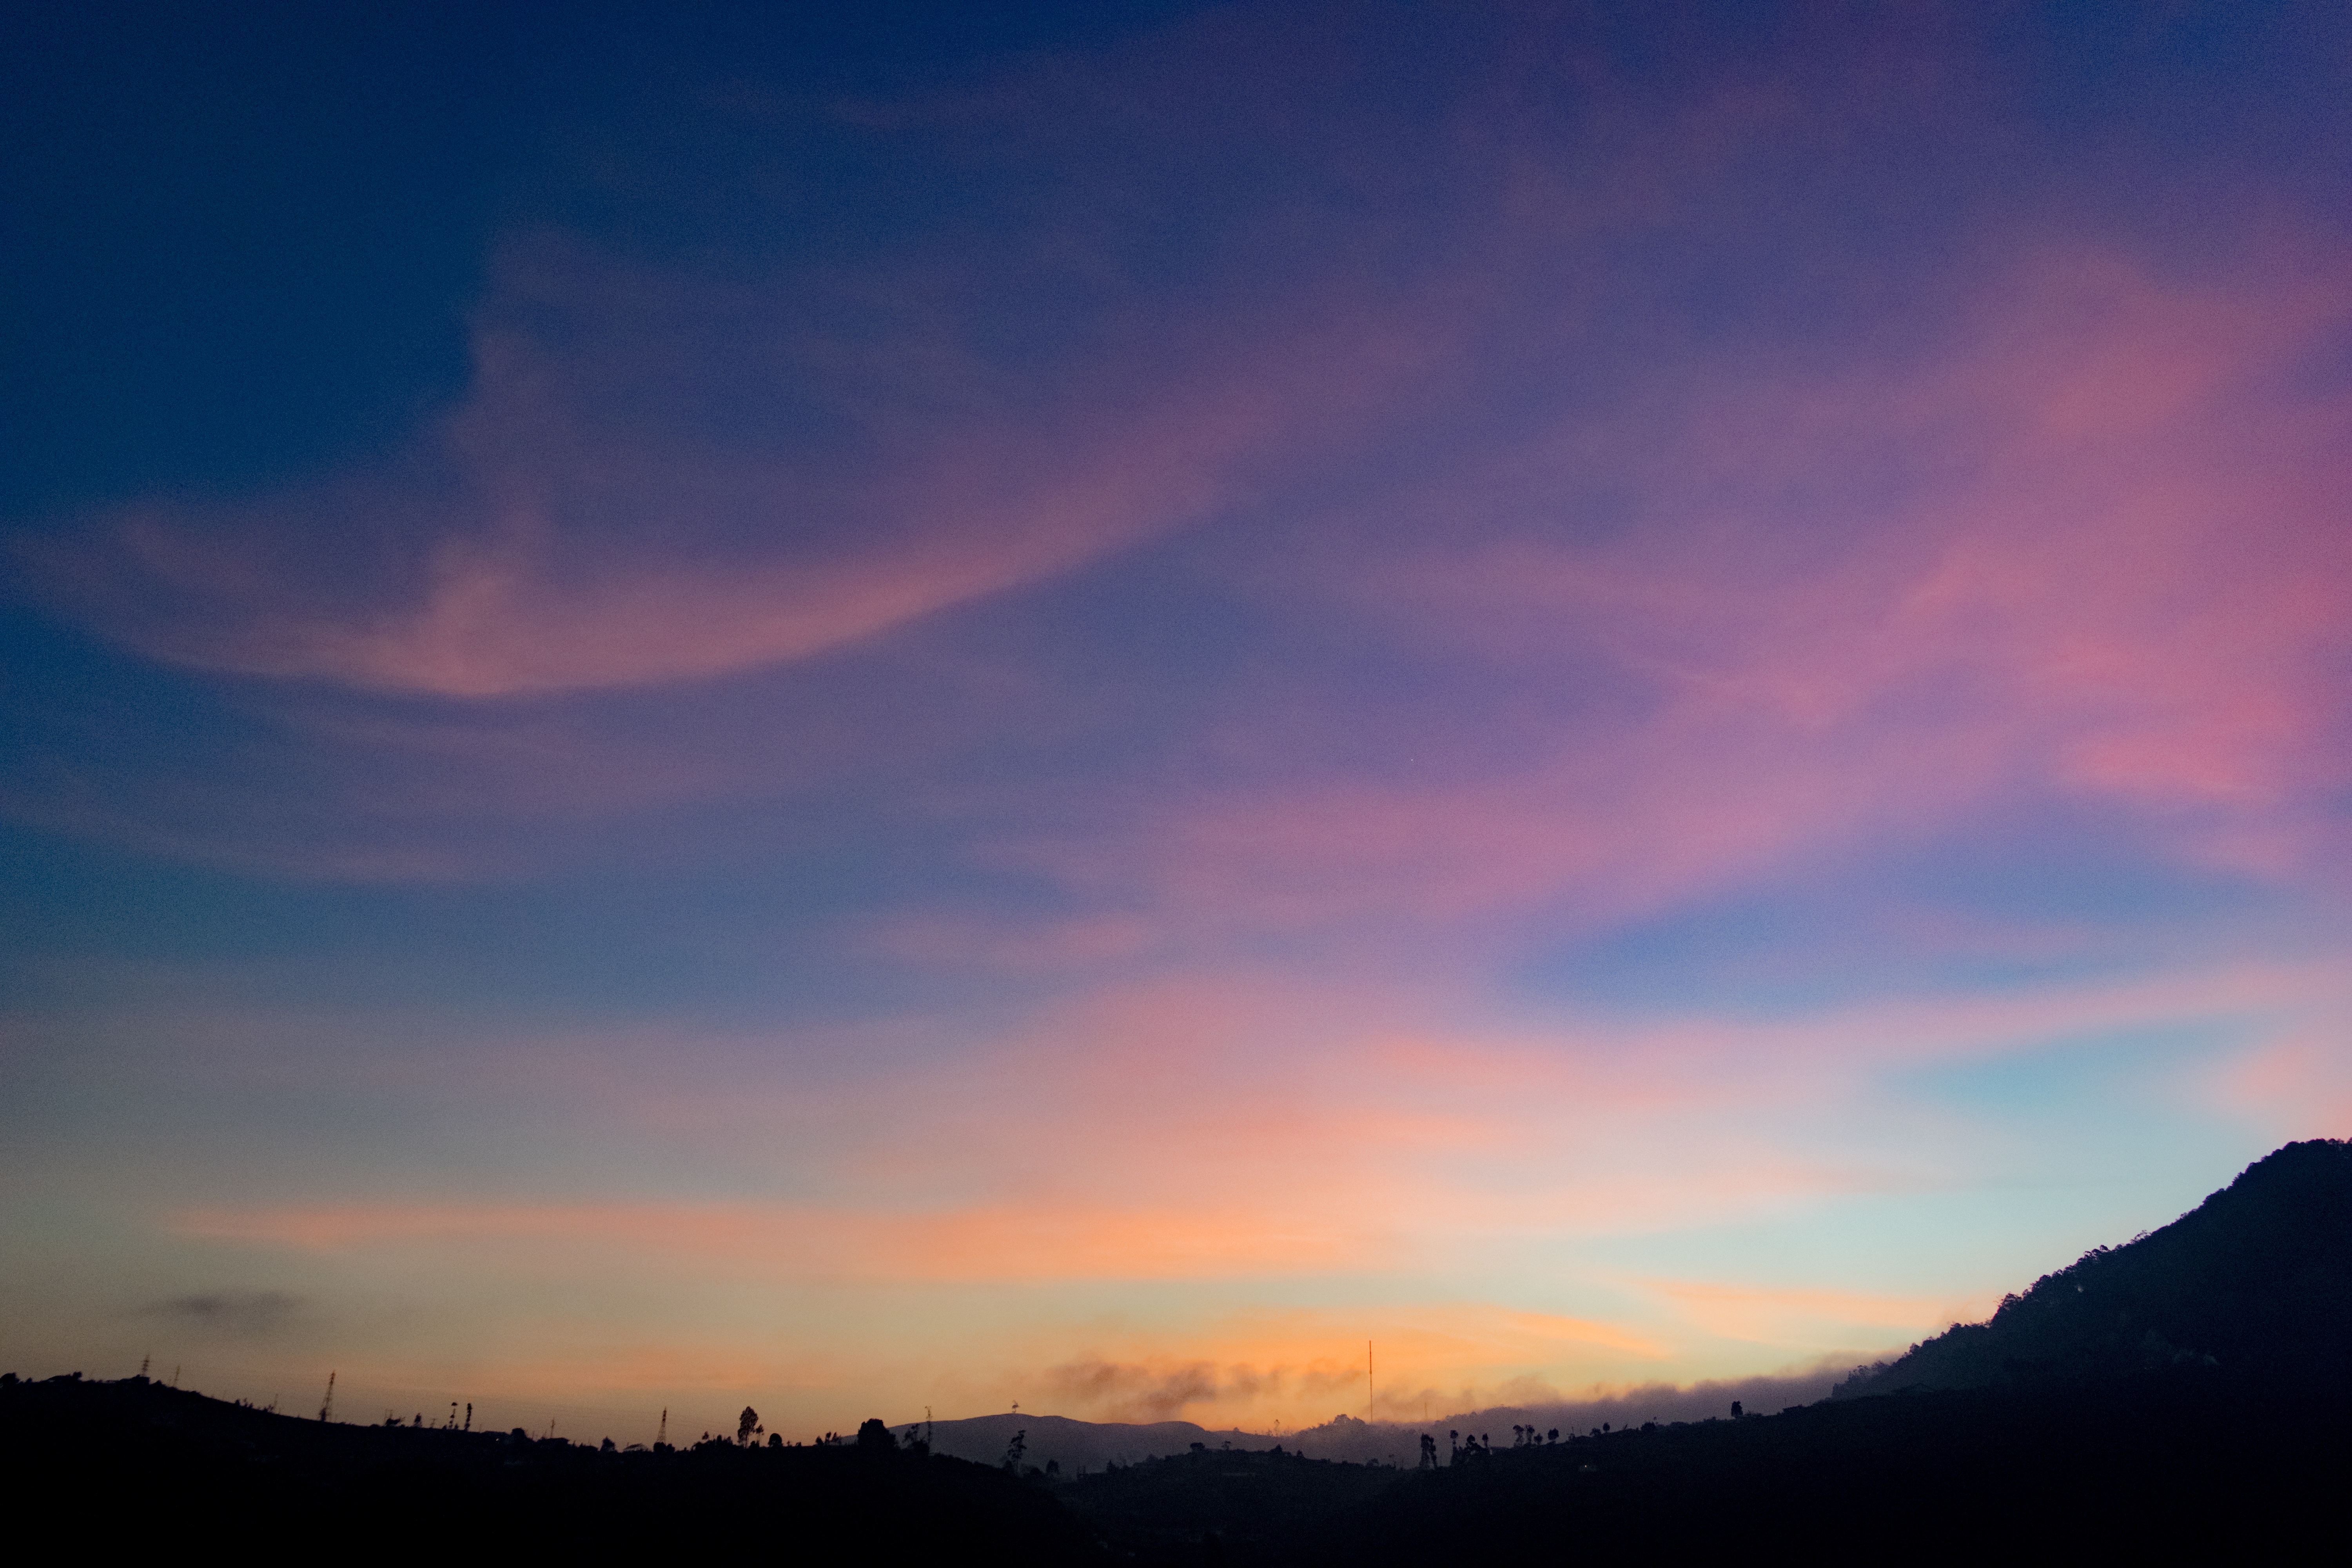
horizon, mountain, cloud, sky, sunrise, sunset, sunlight, morning, hill, dawn, atmosphere, dusk, evening, afterglow, meteorological phenomenon, atmospheric phenomenon, mountainous landforms, red sky at morning